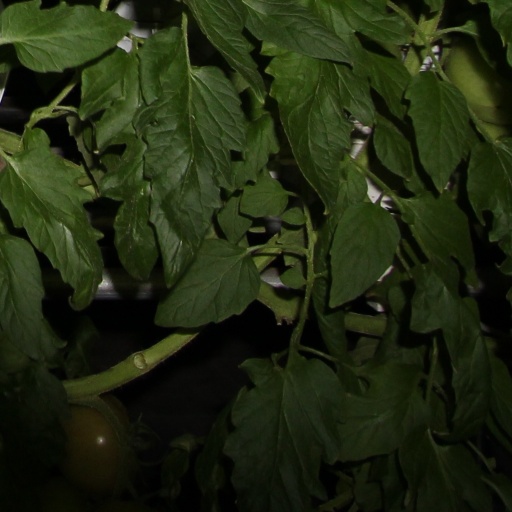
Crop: tomato